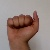
The image shows a hand gesture representing the letter 'A' in Indian Sign Language.